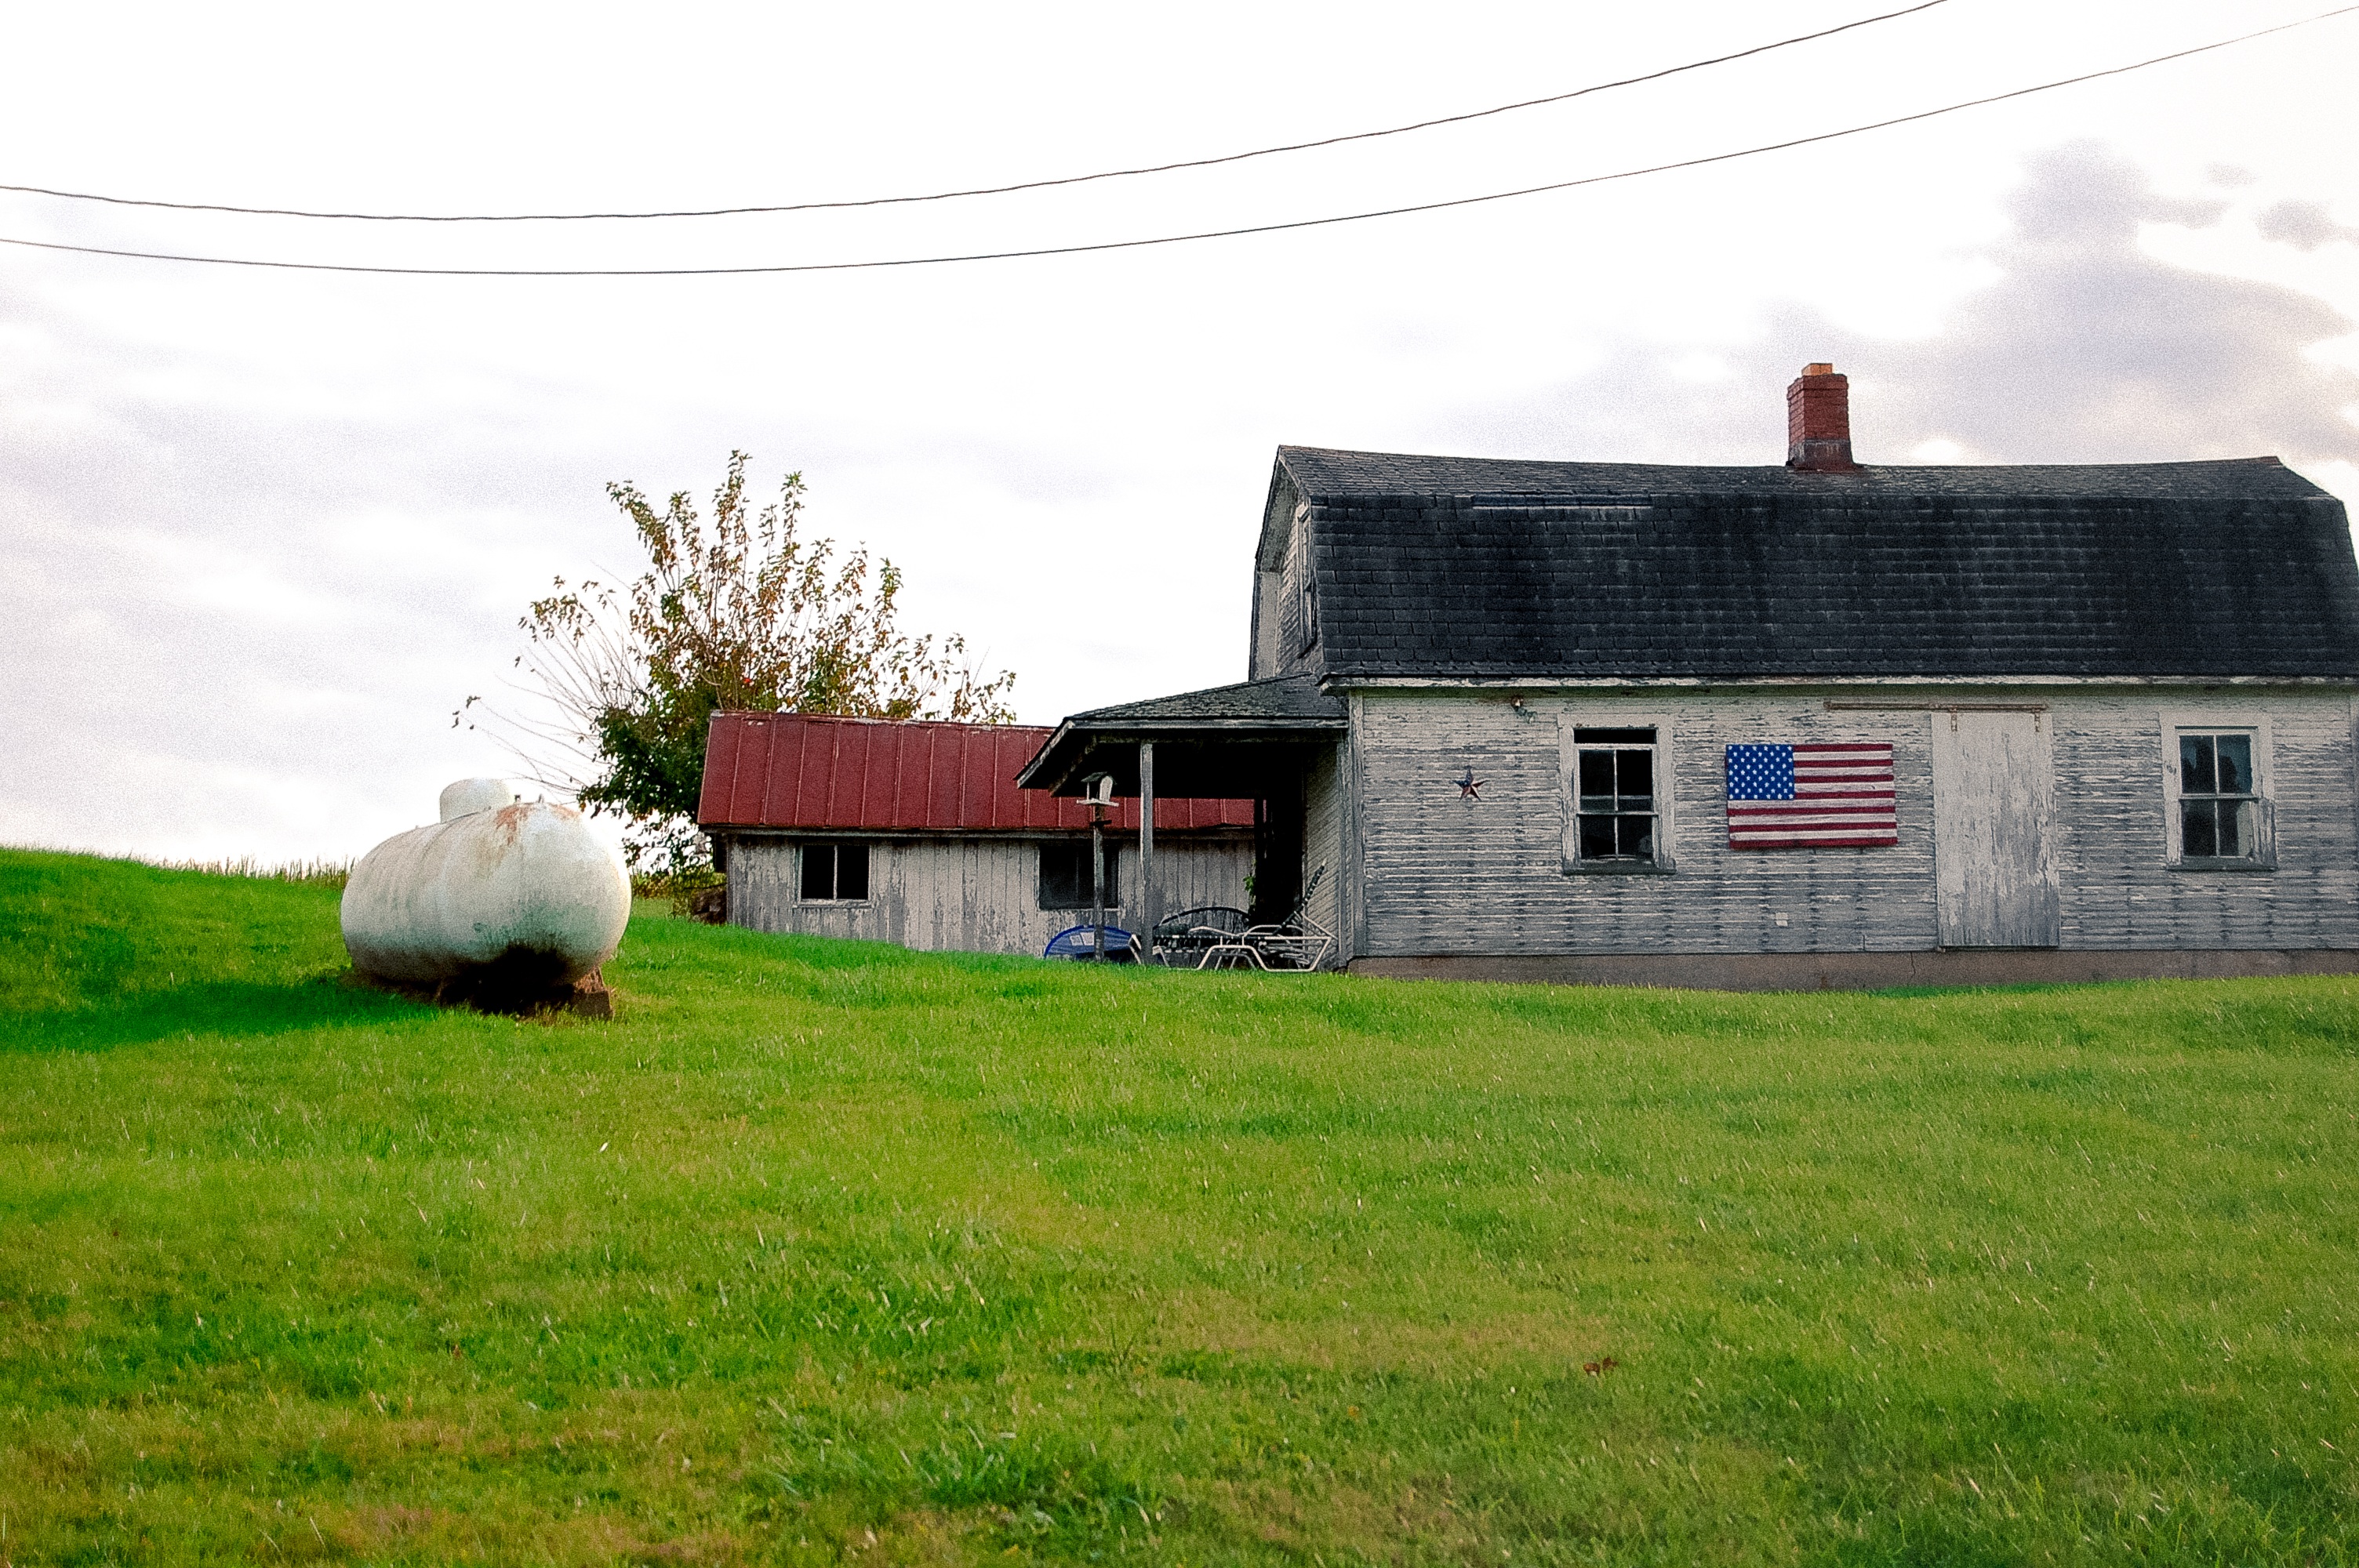
farm, house, building, barn, home, cottage, pasture, property, farmhouse, estate, rural area